Munir Malik

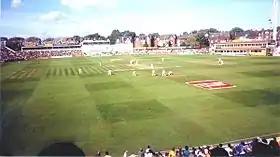
A view of a cricket ground during a Test match

Malik made his Test debut against Australia at the National Stadium, Karachi in 1959. He took 3 wickets in the match conceding 100 runs. Malik played his next Test against England at the Headingley Cricket Ground, Leeds in July 1962. He captured 5 wickets for 128 runs in the match, which was his best bowling performance in Test cricket. He played his last Test at the Trent Bridge, Nottingham, during the same series between the teams where he only took one wicket.